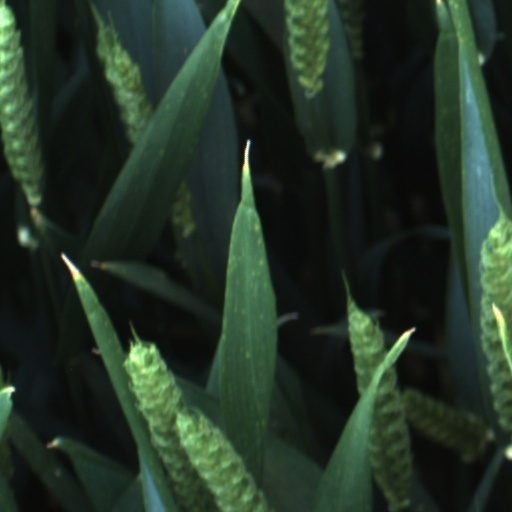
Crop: wheat